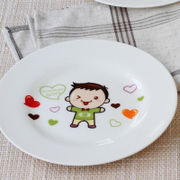
Label: trash